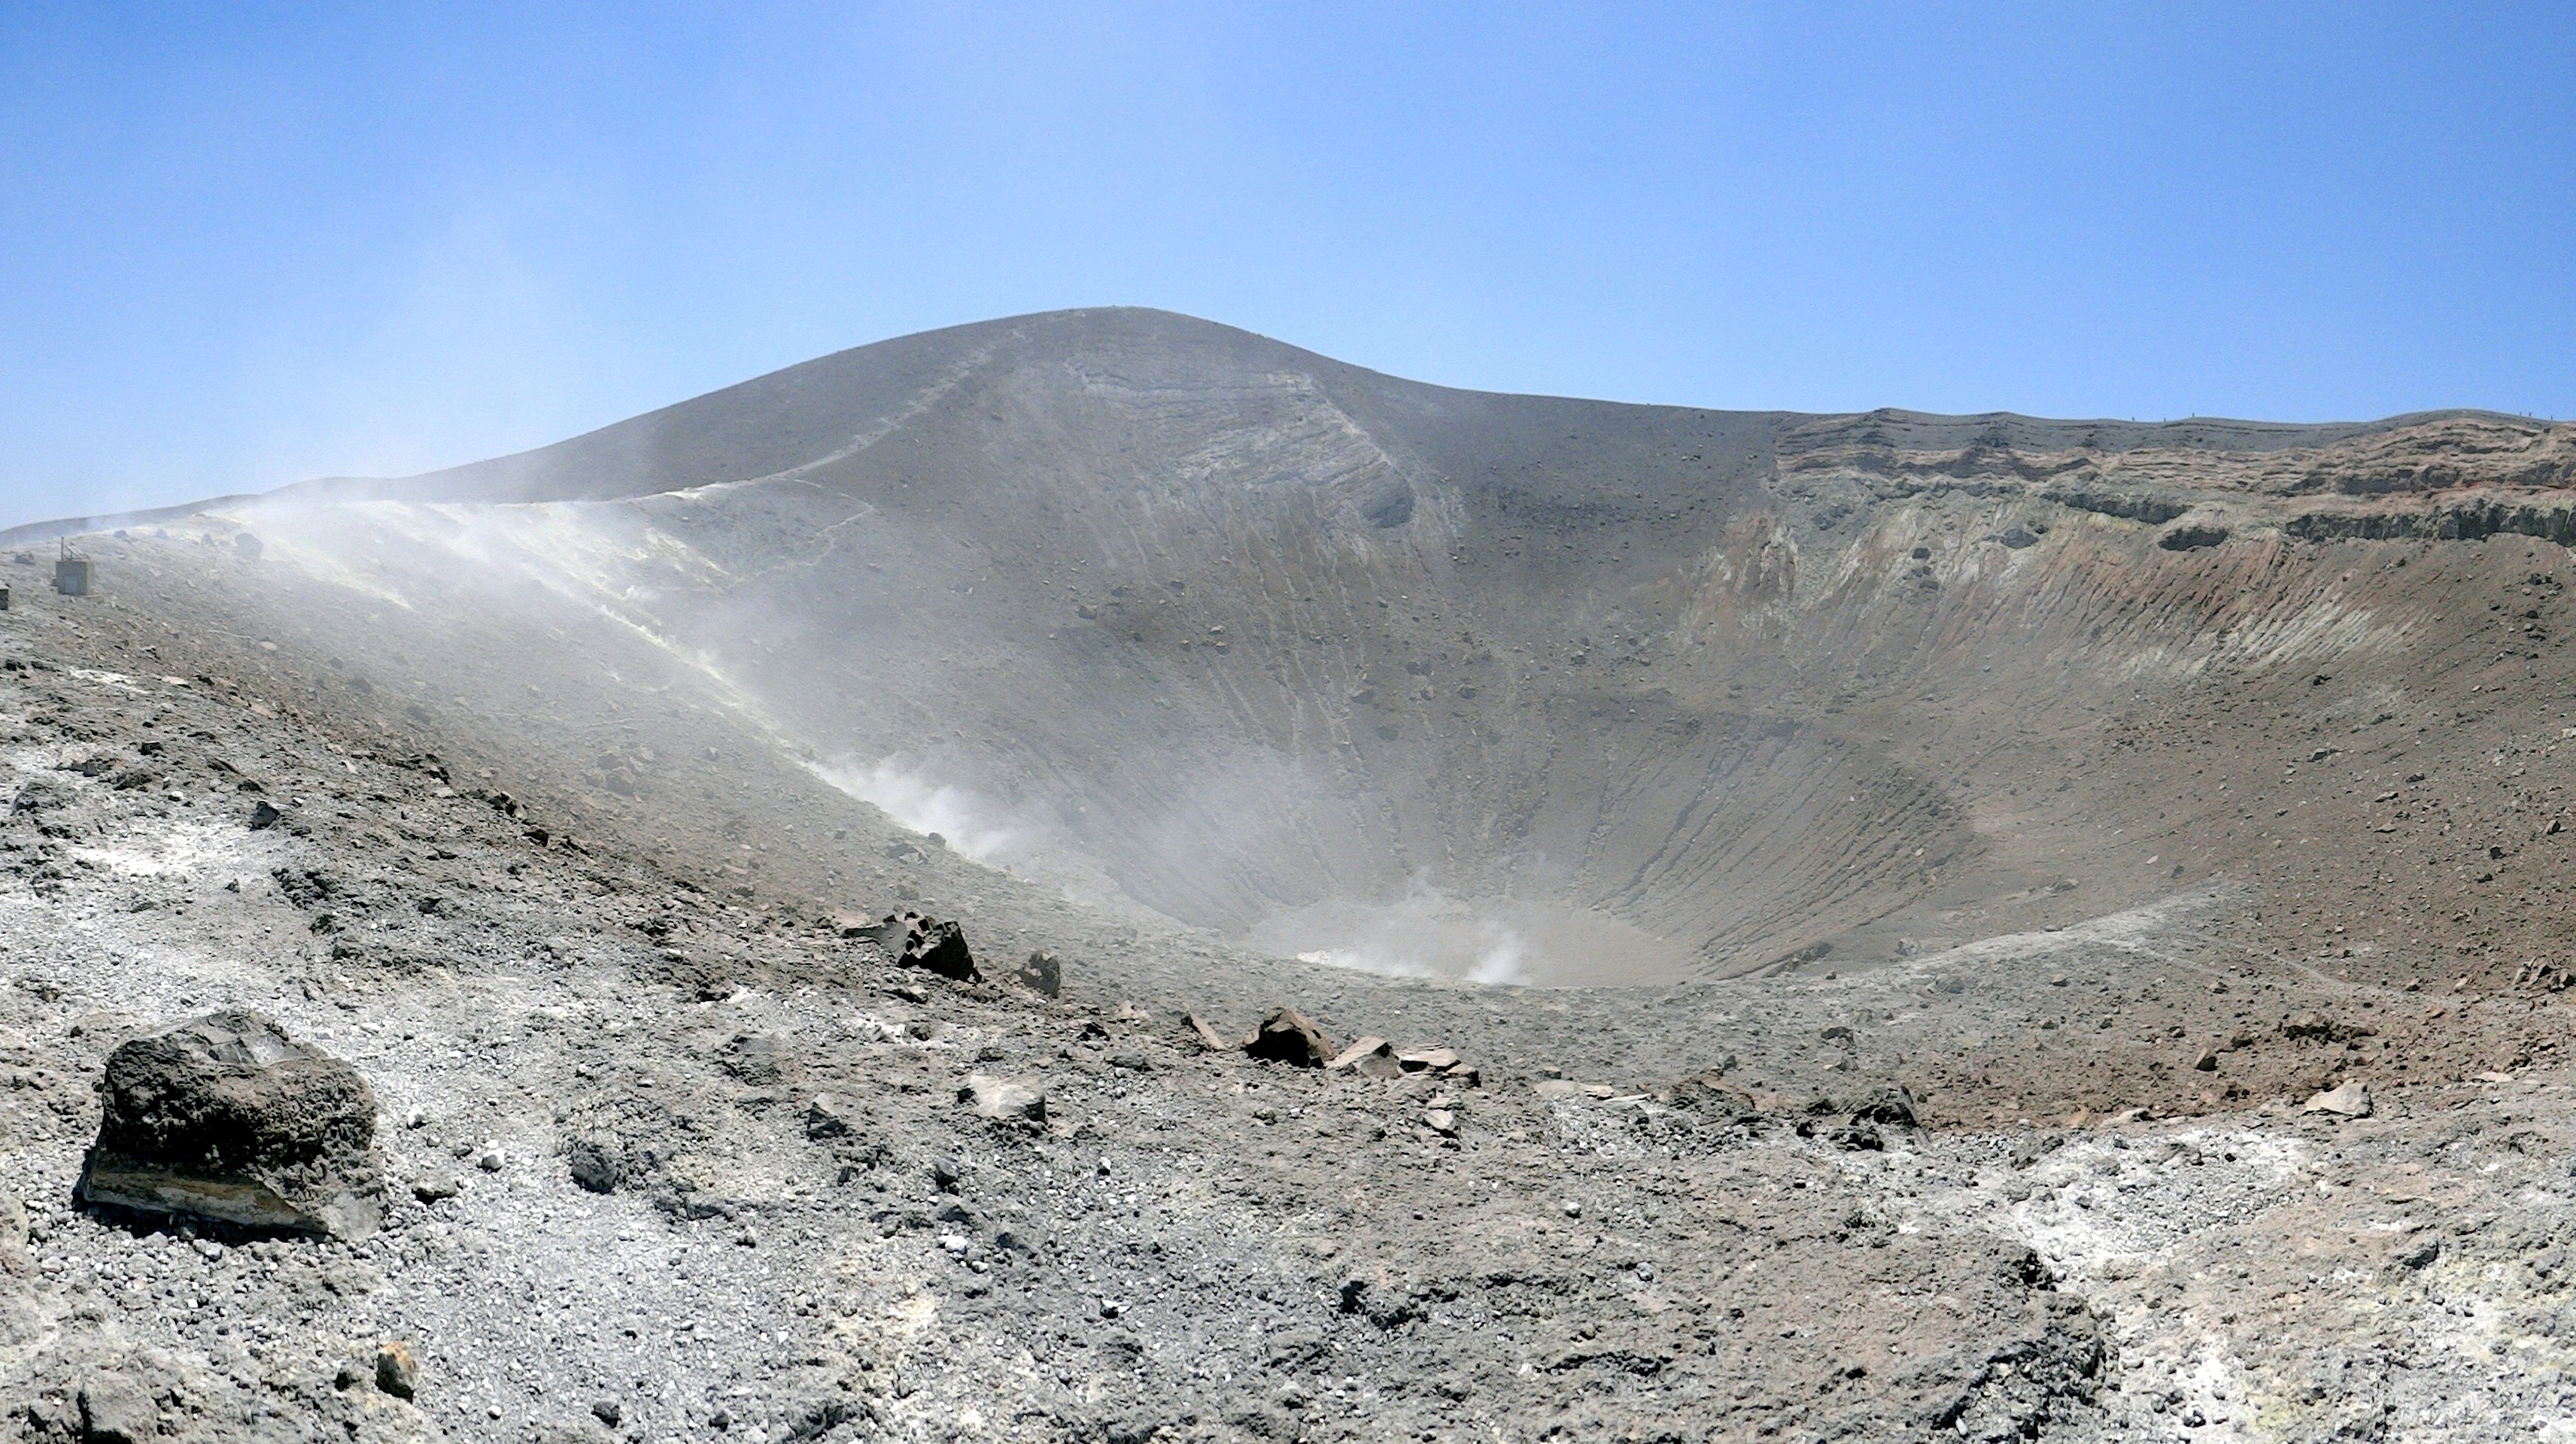
landscape, mountain, barren, valley, volcano, soil, crater, ridge, geology, hot, plateau, fell, wadi, moraine, landform, stratovolcano, volcanic crater, steinig, natural environment, geographical feature, mountainous landforms, geological phenomenon, volcanic landform, shield volcano